McDonnell Douglas F-4 Phantom II non-U.S. operators

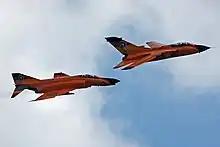
A Luftwaffe F-4F with a Luftwaffe Panavia Tornado

A total of 12 F-4Fs were initially modified for dual controls and were later de-modified. In 1980–83, the F-4F fleet was fitted with air-refueling probes, utilizing USAF tankers to make longer flights to Canada and Spain. The AIM-9B and F were replaced with the "L" version Sidewinder.